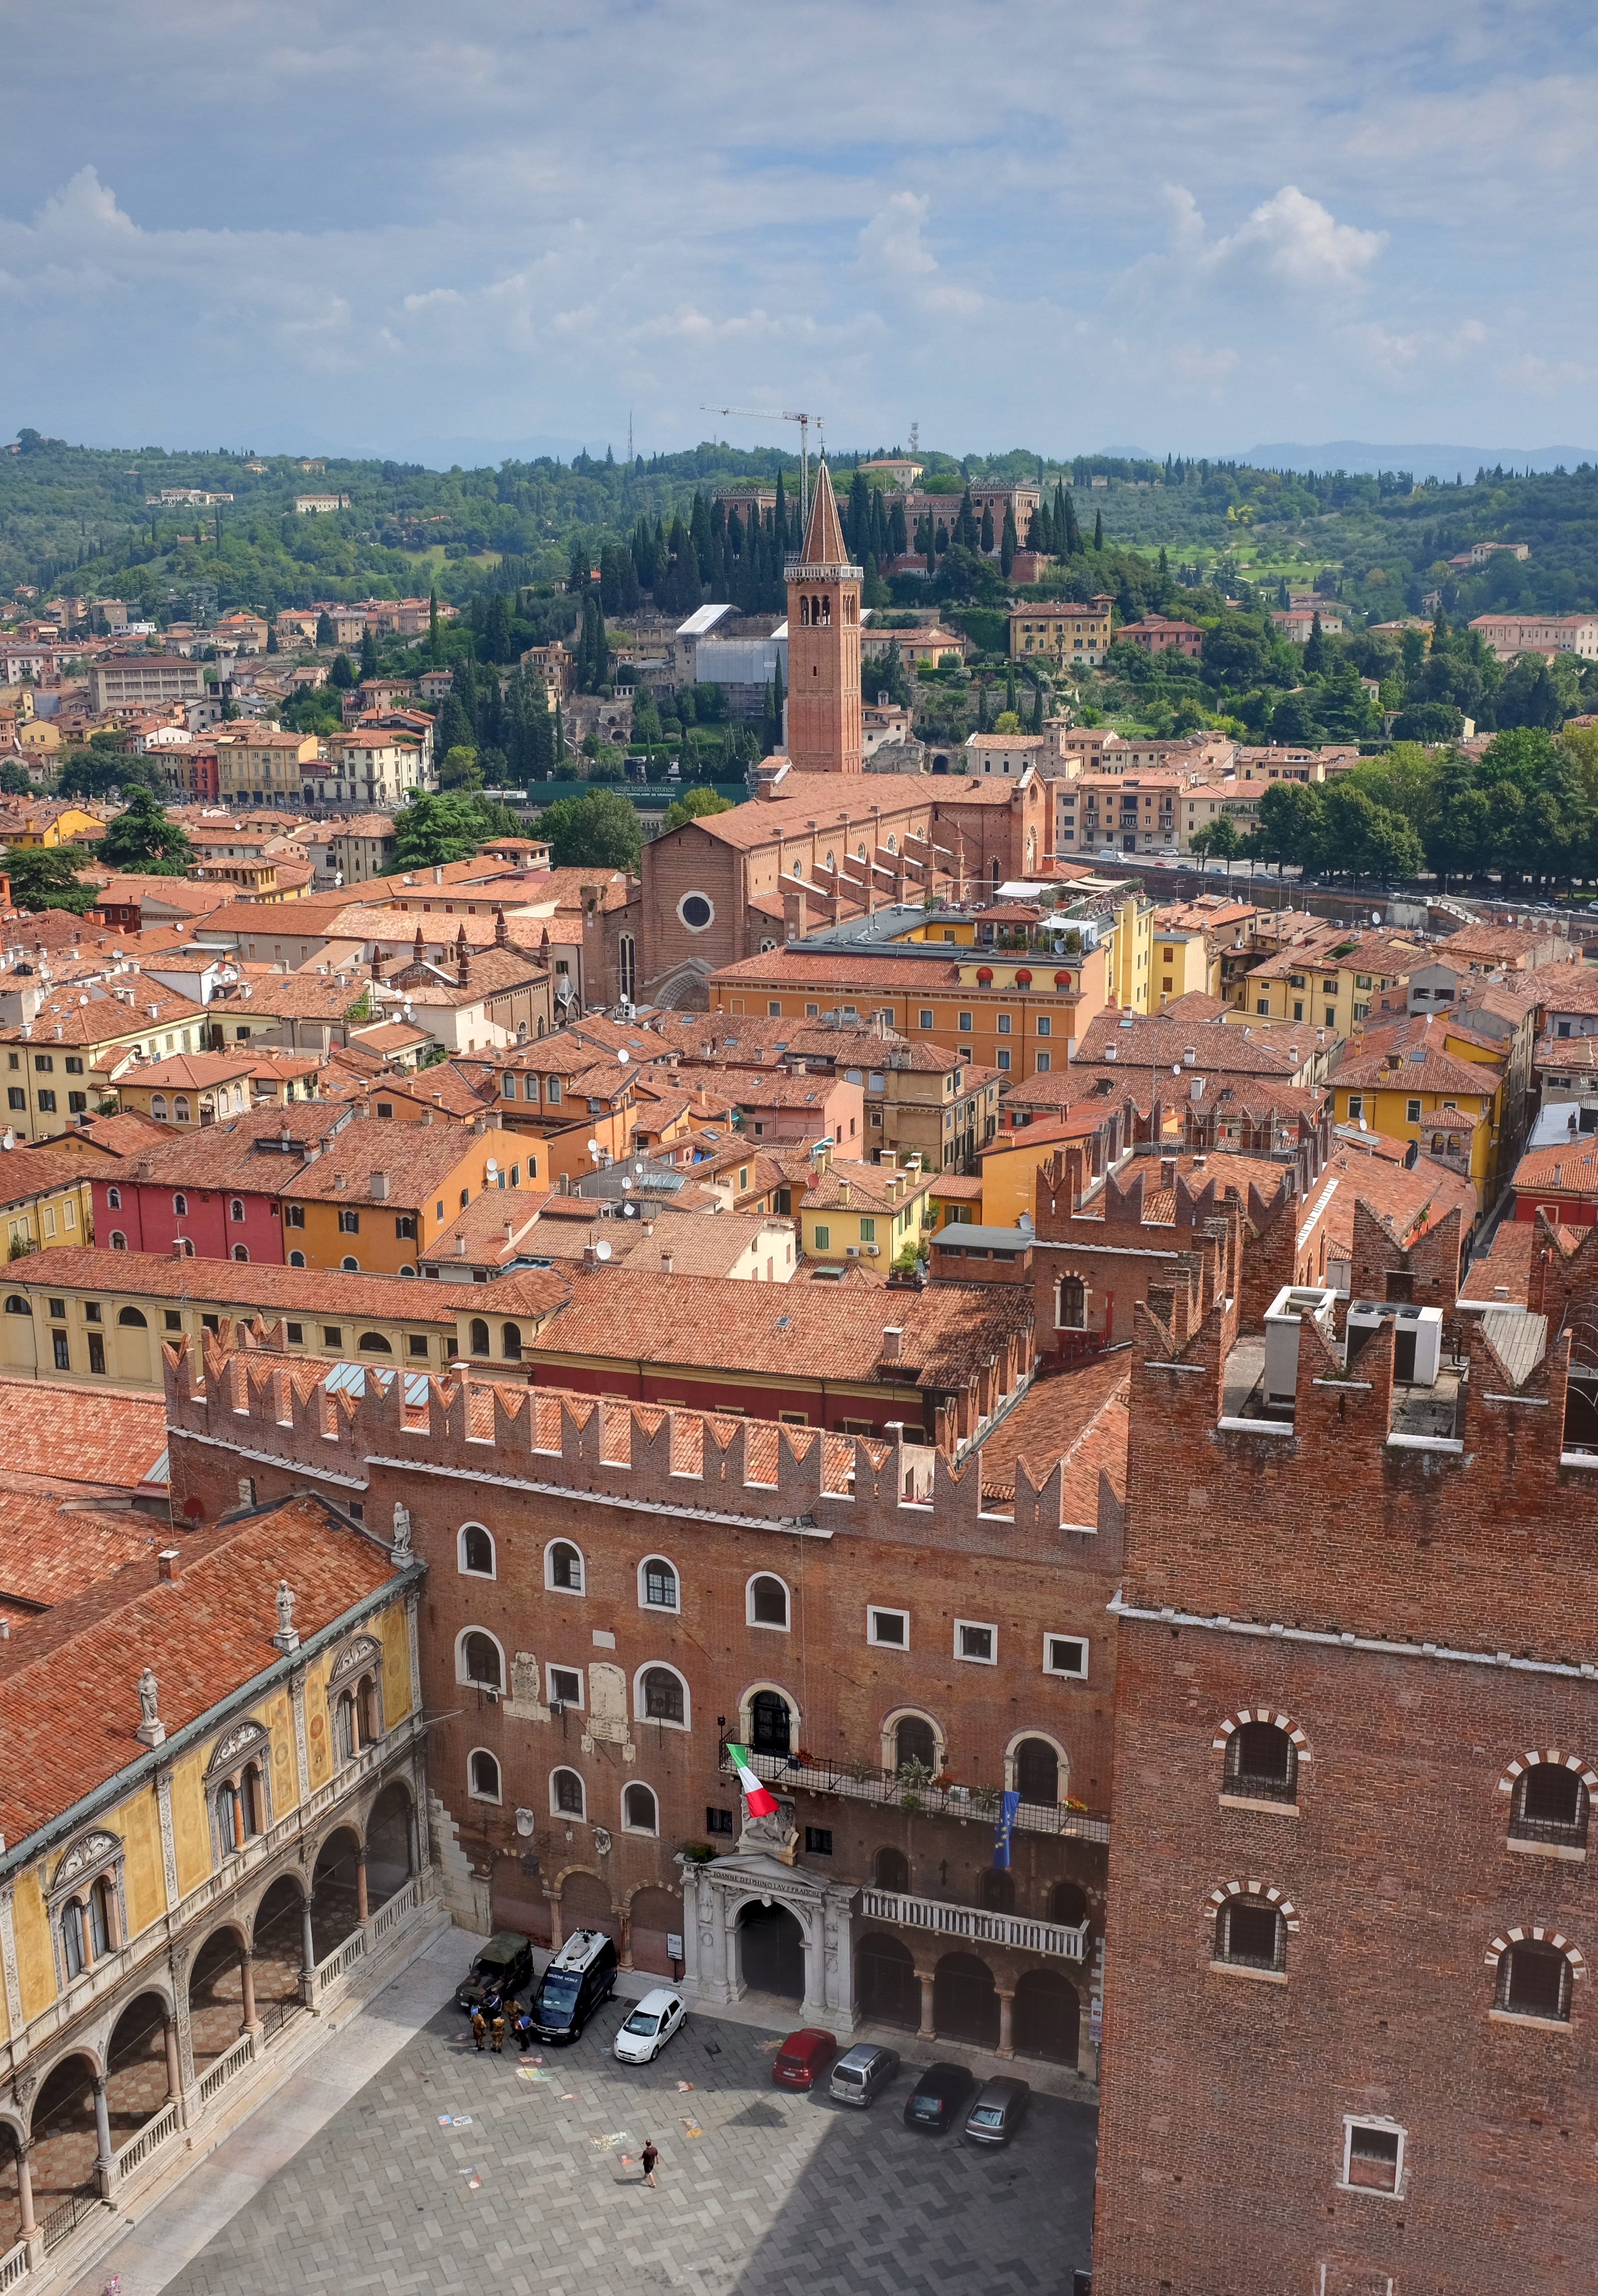
town, city, cityscape, travel, fujifilm, landmark, italy, fortification, temple, x100, italia, verona, fuji, x100s, citta, ancient rome, initalia, unesco world heritage site, historic site, ancient history, human settlement